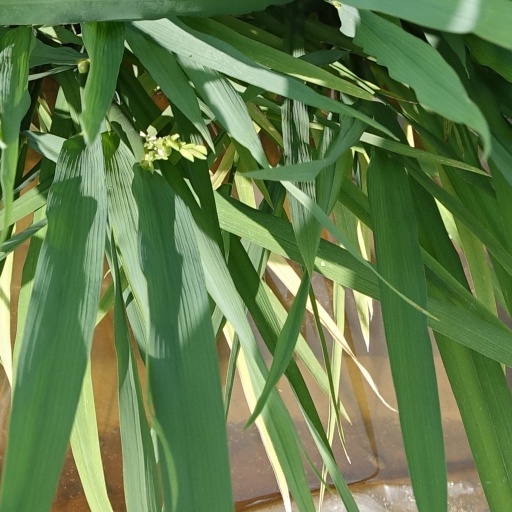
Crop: rice